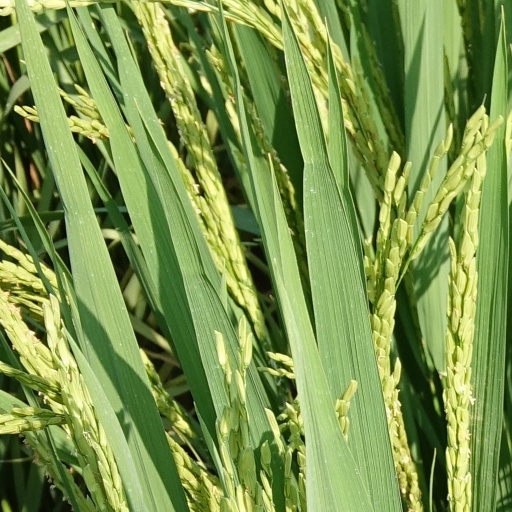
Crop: rice